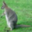
Label: kangaroo